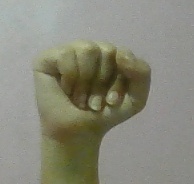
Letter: saad